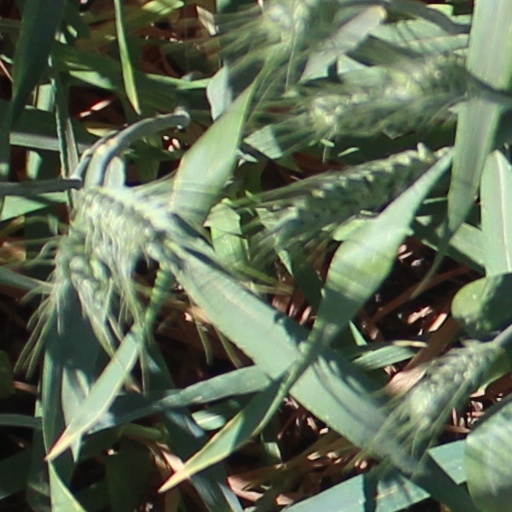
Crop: wheat